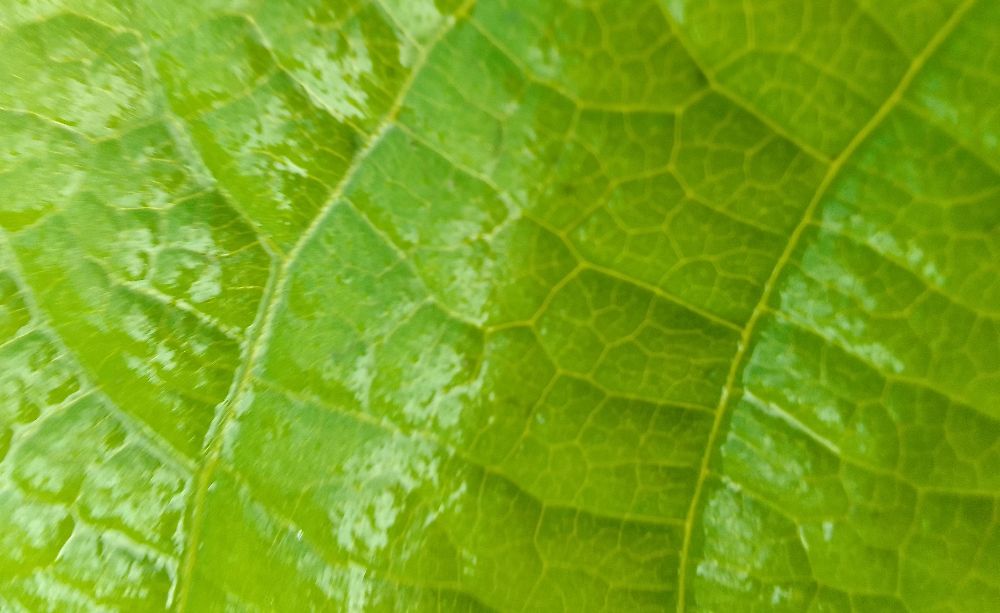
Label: healthy